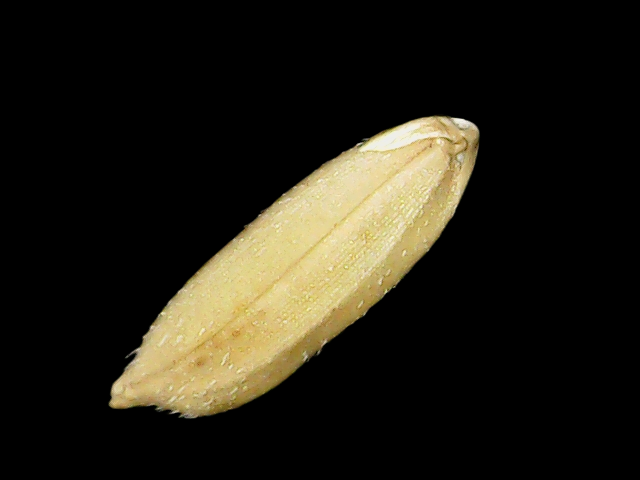
Rice variety: Bd30